Henry W. and Ida Frost Dorman House

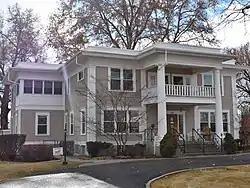
The Dorman House in 2019

The Henry W. and Ida Frost Dorman House is a 2-story, Neoclassical house in Caldwell, Idaho, designed and constructed in 1910 by local builder Lem Harding. The Dormans occupied the house from 1910 until 1919, when it was purchased by three doctors and refitted as a private hospital, the Caldwell Sanitarium. When the sanitarium closed in 1949, the house was donated to the P.E.O. Sisterhood for renovation as a "chapter house" or retirement home for members.